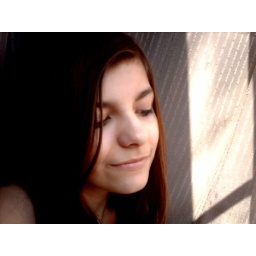
Me standing by my back door about a year ago.